Graciano Ricalde Gamboa

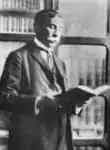
Graciano Ricalde reads from his personal library

Mauro Graciano Ricalde Gamboa (November 21, 1873 – November 9, 1942) was a Mexican mathematician.